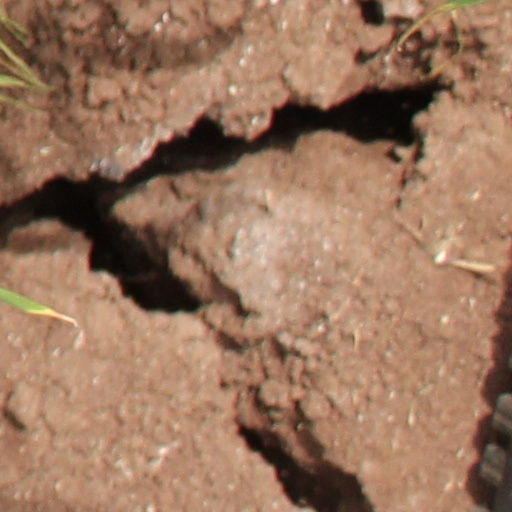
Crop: wheat